Apollo (1906 automobile)

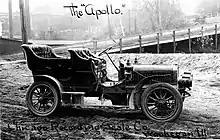
1906 Apollo Touring Car

The Apollo was made by the of Waukegan, Illinois, from 1906 to 1907. The only model produced was a five-seater with a Roi-des-Belges body. Power came from a water-cooled four-cylinder engine by way of a three-speed transmission and shaft drive.